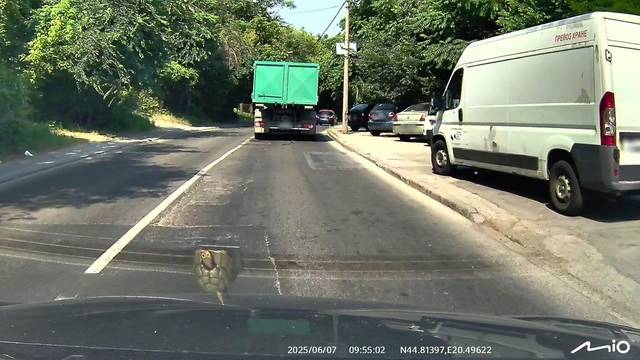
Region: Serbia
Coordinates: 44.814, 20.496